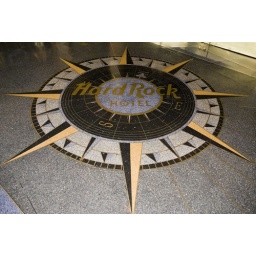
The compass rose in the entryway at the Hard Rock Hotel &amp;amp; Casino, right across the street from the St. Tropez.